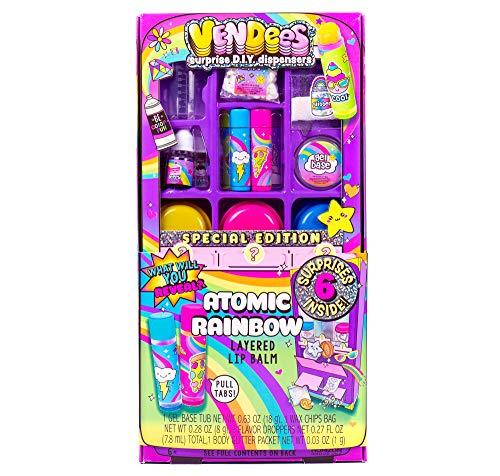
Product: Vendees Atomic Rainbow Lip Balm by Horizon Group USA, Mix & Create Your Own Shimmery, Flavorful, Layered Lip Balm. Use Your Surprise DIY Dispenser to Revel Surprises & More. Multicolored
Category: Beauty & Personal Care | Skin Care | Lip Care | Balms & Moisturizers
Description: Explore your creativity: create colorful and shimmery lip balm all your own that expresses your personal style and creativity.
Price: $18.72
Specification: ProductDimensions:7x2.5x14inches|ItemWeight:12ounces|ShippingWeight:12ounces(Viewshippingratesandpolicies)|ASIN:B07V7RFYSH|Itemmodelnumber:94713|Manufacturerrecommendedage:6yearsandup